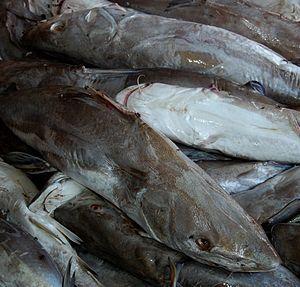
Arius est un genre de poissons-chats marins de la famille des Ariidés appelées communément mâchoiron.